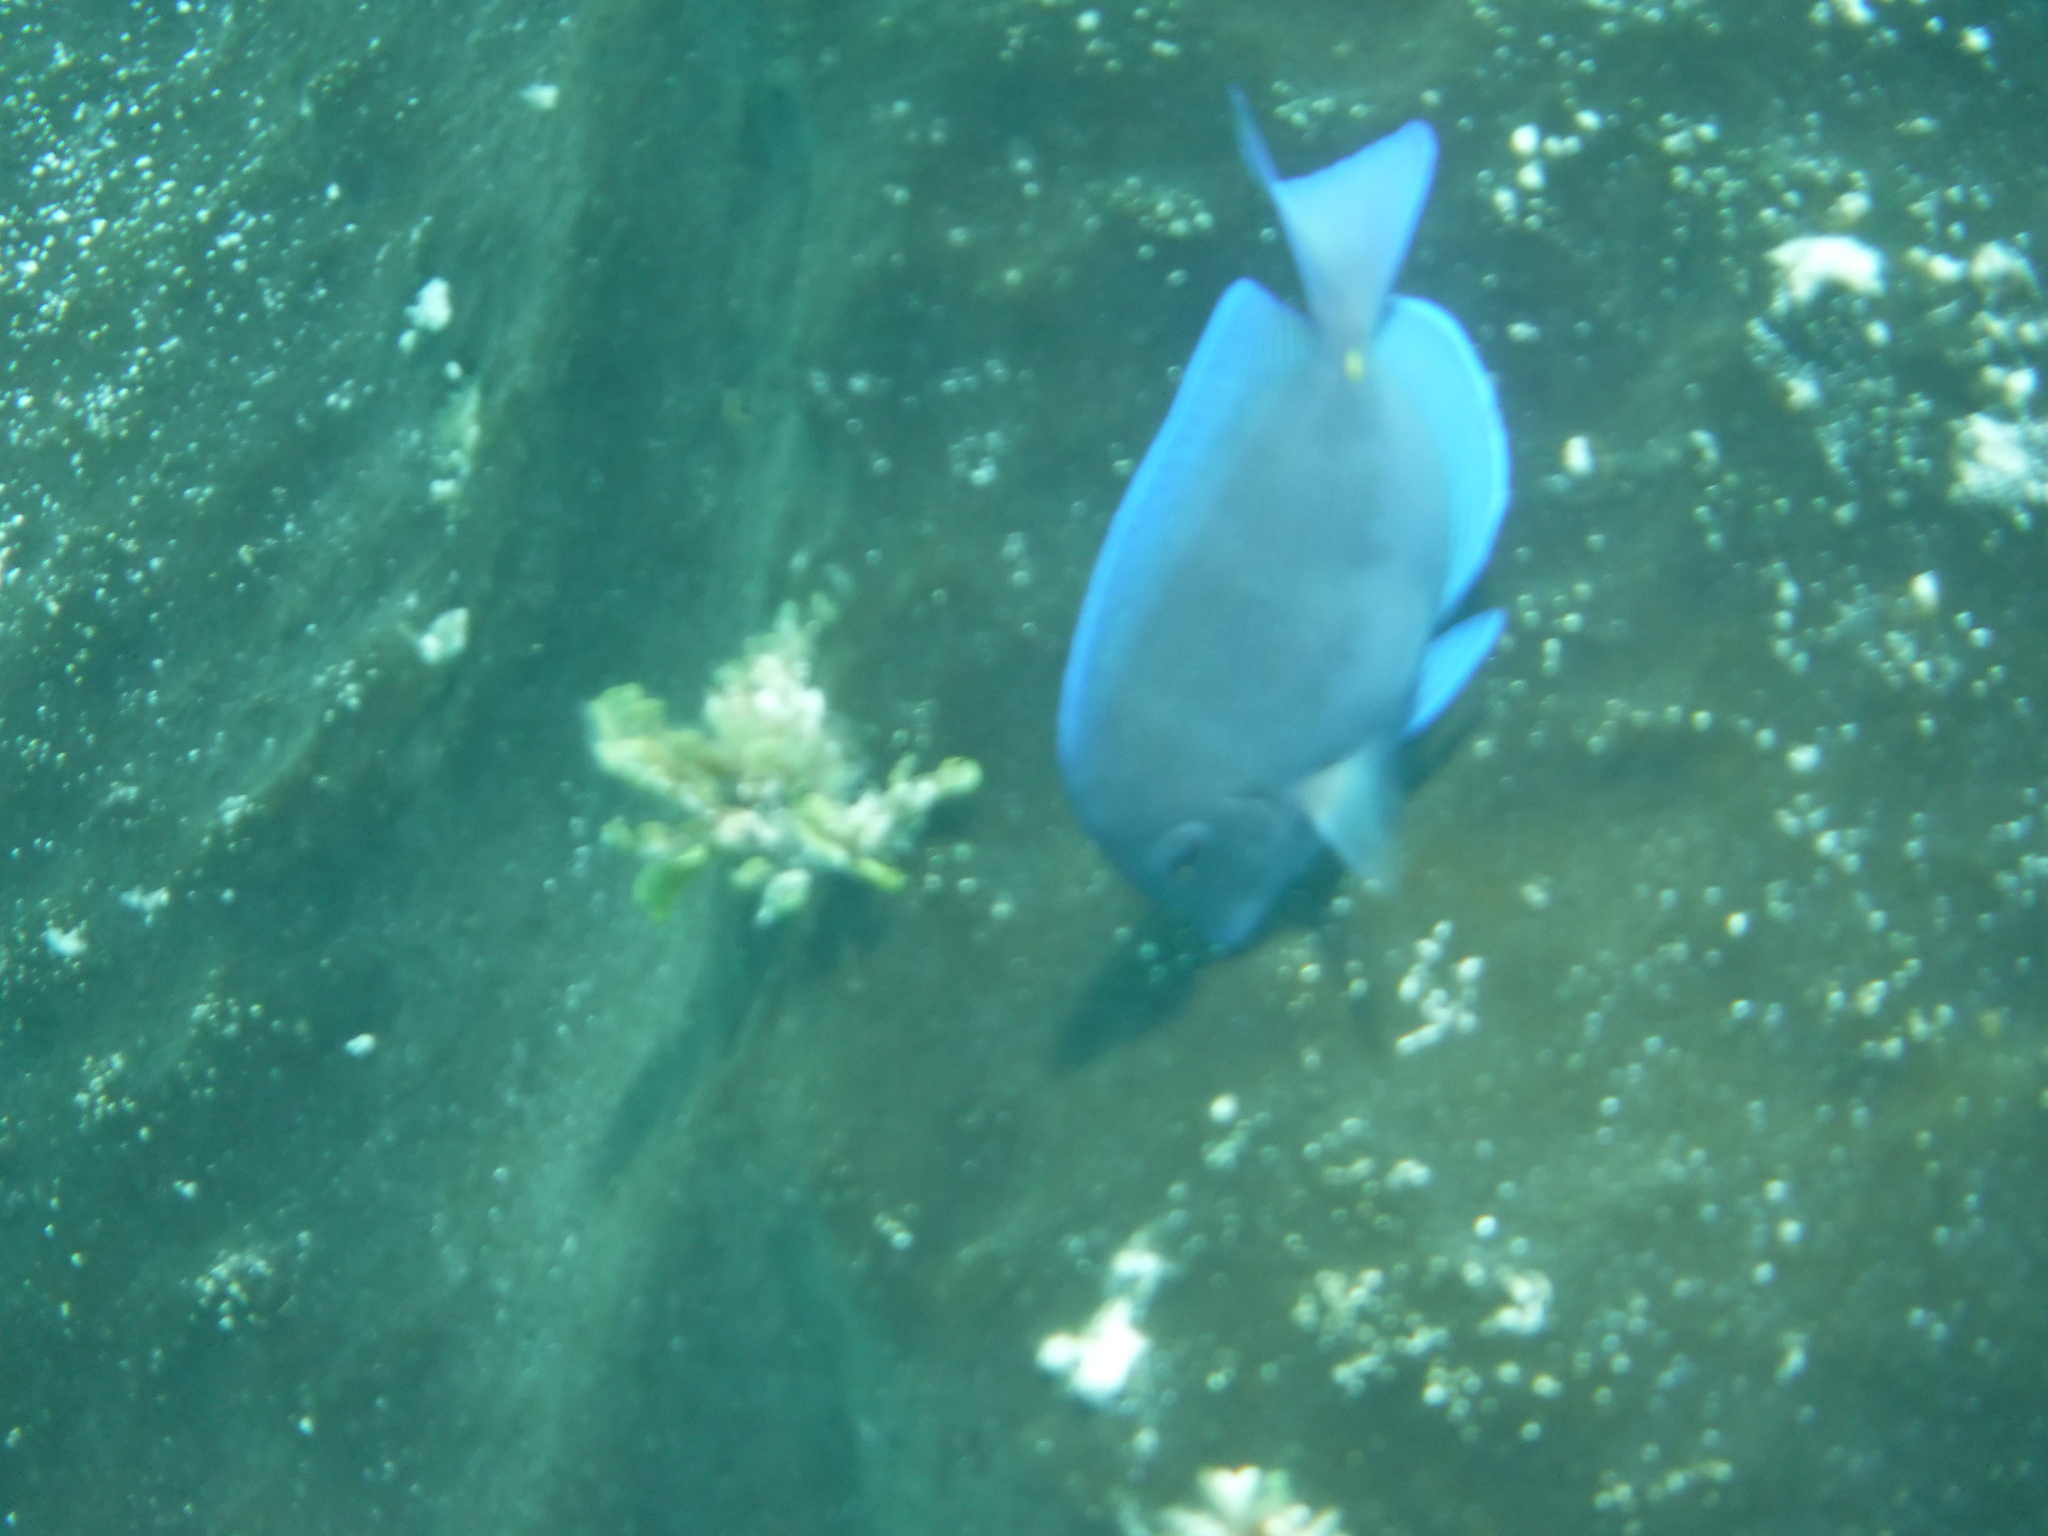
Acanthurus coeruleus (Atlantic Blue Tang)